Marc Burch

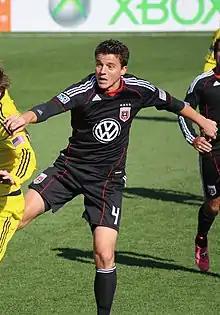
Burch as a DC United player in 2011.

He scored his first professional goal against Toronto FC on September 29, 2007, in a 4–1 win for D.C. In 2008, he scored both goals from 2 free kicks in a 2–0 win for D.C. over Rochester Raging Rhinos in the 2008 U.S. Open Cup third round. It has been pointed out by D.C. United broadcaster Thomas Rongen that Marc Burch "serves great balls" from his position as a left back/left midfielder in D.C. United's formation.